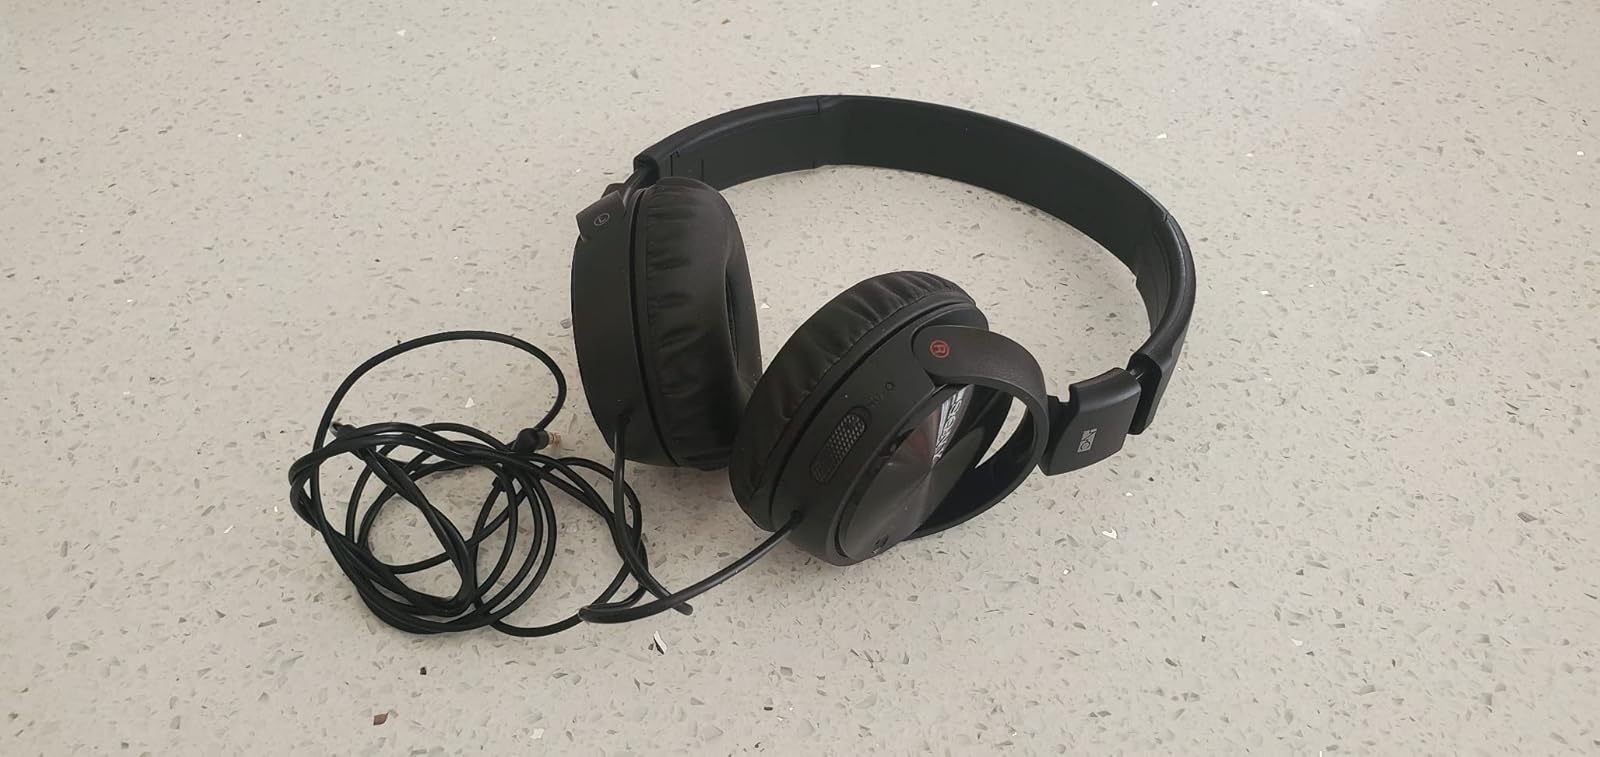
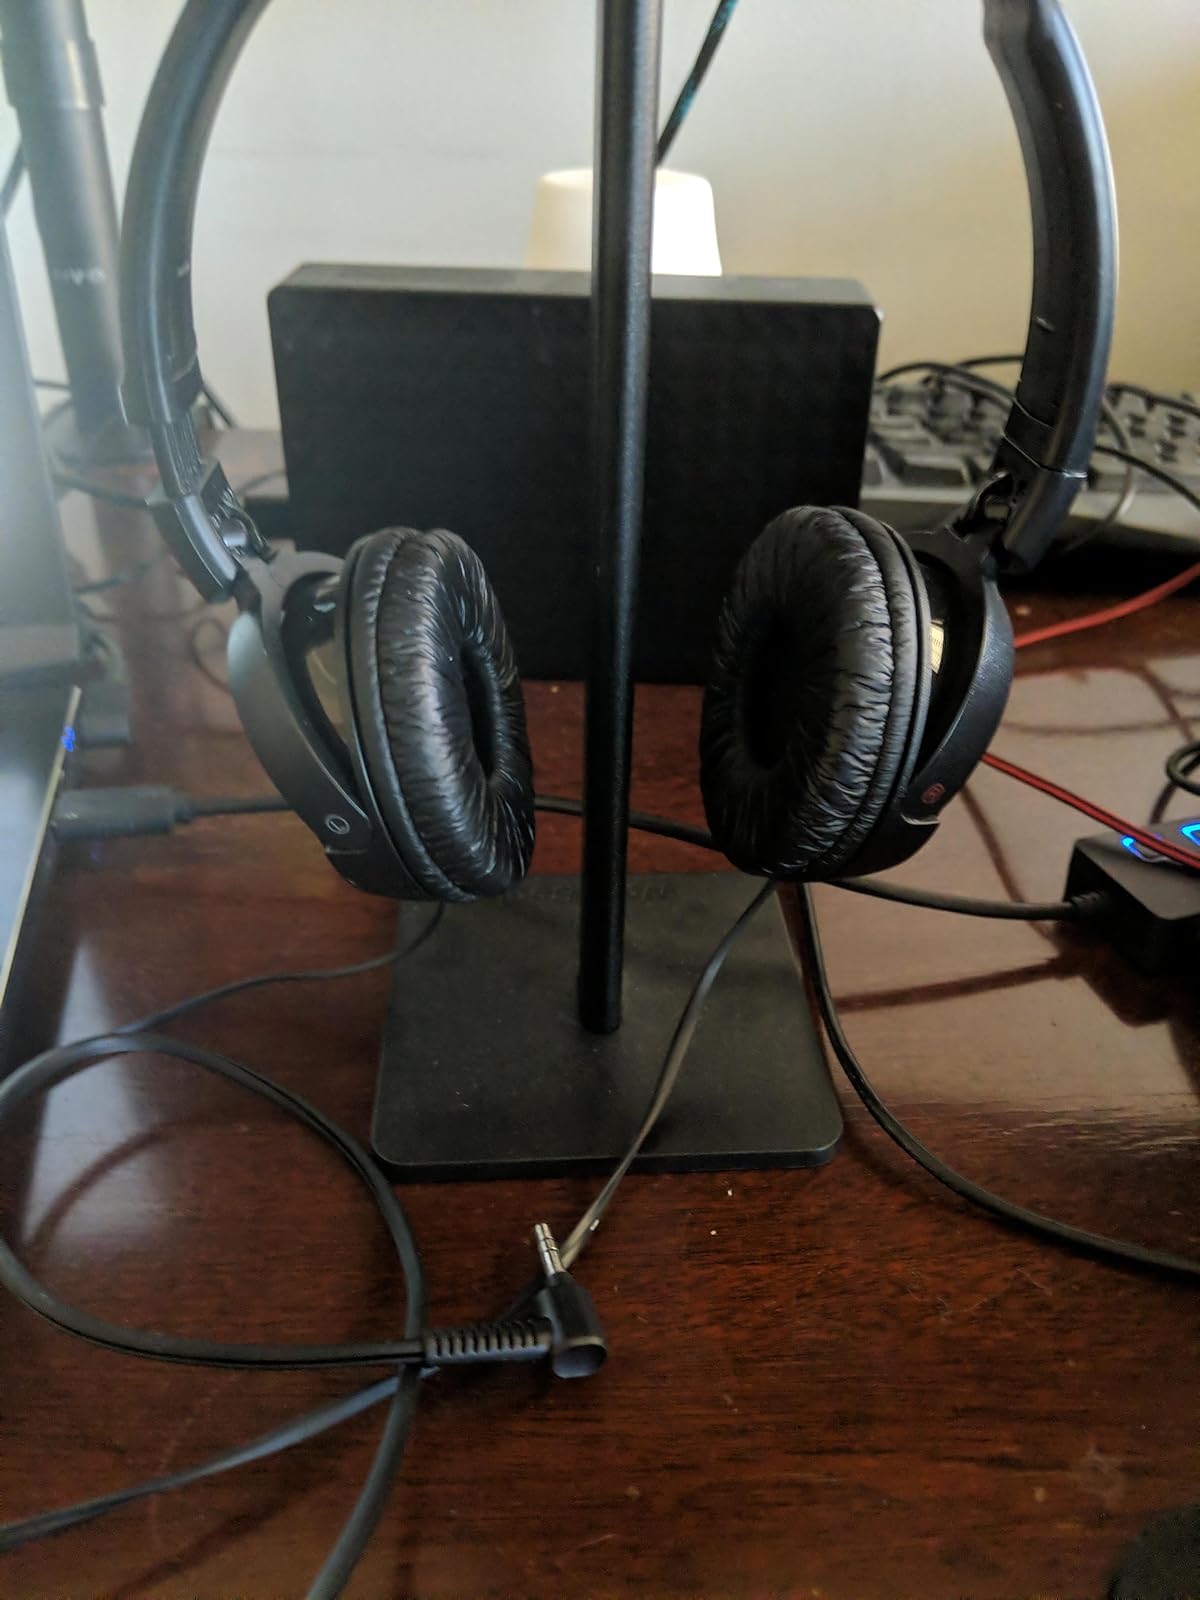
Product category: headphones
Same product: yes